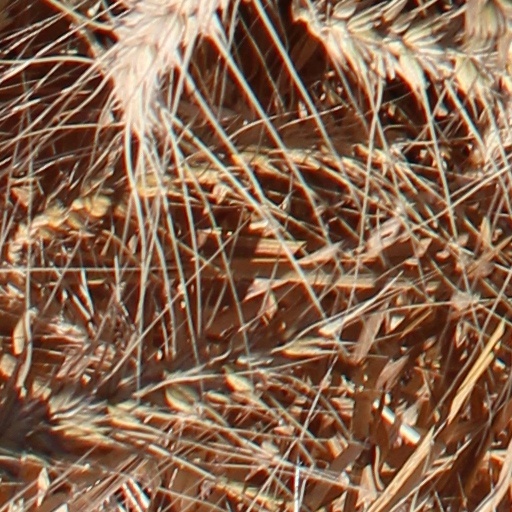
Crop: wheat